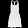
Label: Dress